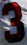
Number: 3